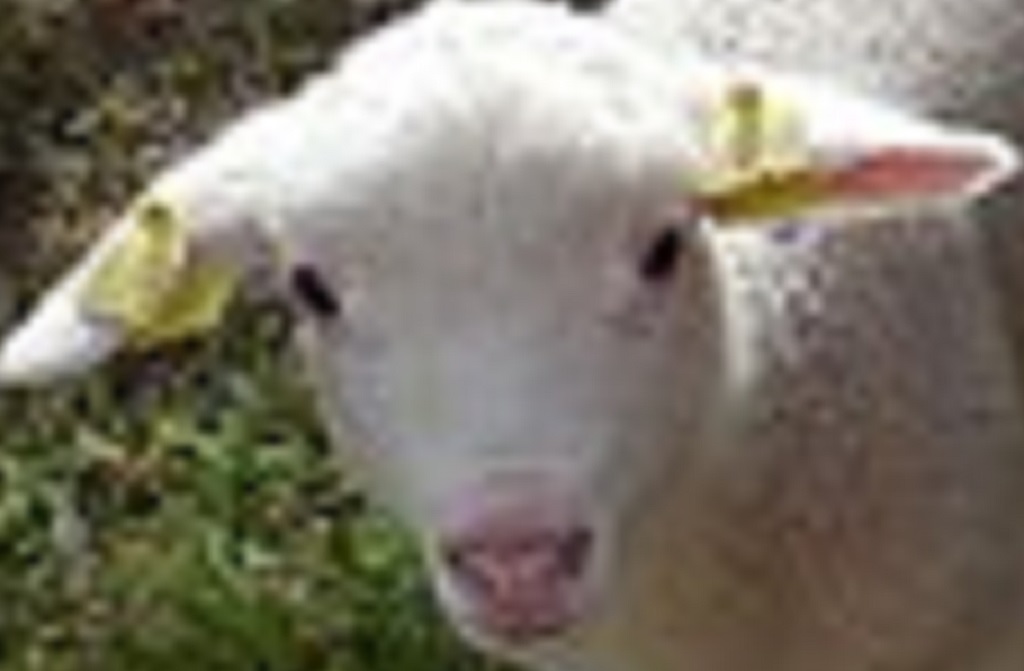
Label: no pain